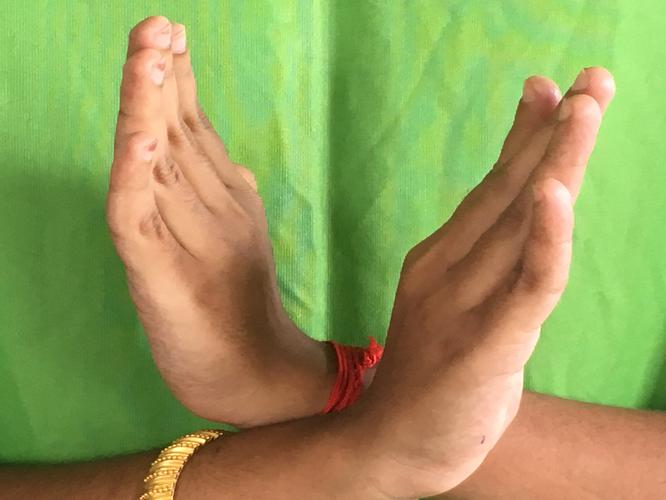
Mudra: Swastikam
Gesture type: double_hand